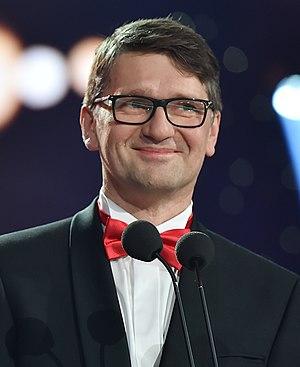
Marek Maďarič, né le 23 mars 1966 à Bratislava, est un scénariste et homme politique slovaque membre de Direction - Social-démocratie. Il est ministre de la Culture depuis le 4 avril 2012.